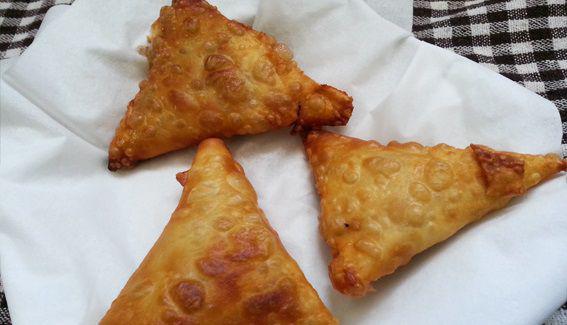
Dish: samosa